The Tik-Tok Man of Oz

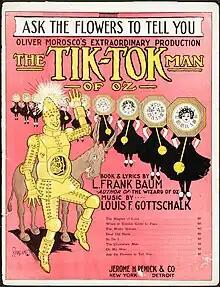
A 1913 sheet music cover for the song, Ask the Flowers to Tell You

The musical was directed by Frank Stammers, with scenery designed by Robert Brunton. It was produced by Oliver Morosco. The production opened at the Majestic Theatre in Los Angeles on March 31, 1913. By September 1913 Morosco deemed it not successful enough to take it to Broadway, even though he had inserted three songs of his own writing with music by Victor Schertzinger. The show was extremely popular in Los Angeles and San Francisco, but it was greeted lukewarmly by critics in Chicago, who consistently compared it to the earlier 1902 play "The Wizard of Oz". Among the mixed to negative reviewers was Amy Leslie of the Chicago Daily News, who described it as a "revival instead of a sequel," finding Gottschalk's music "delicious" but inconsequential to the spectacle of pretty girls and special effects. Leslie claimed that Baum "has no more sense of humor than one of his talking bats or mealy kittens." The show ran successfully through much of the summer in Chicago, despite critical boredom. "The New York Review" on October 18, 1913, noted that the play was to close for two weeks for practical reconstruction of the sets, and noted it was likely to open in winter in one of the three largest Eastern cities, but this was still up to Morosco. The article described it as "a Western production." Although "The Tik-Tok Man of Oz" was still making money, Morosco decided it was too expensive to continue running or to risk the Broadway run that had been originally planned. After the Chicago run, it continued for five months on the road throughout the American midwest, Canada, and the American west, before closing once again in Los Angeles in late January 1914.